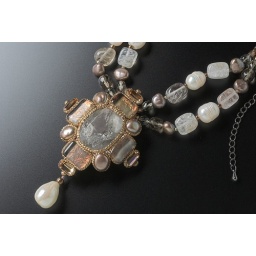
Hand-made costume jewelry with semi-precious stones ( quartz, fresh water pearl ) and glass beads combined by polymer clay.